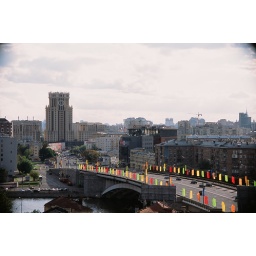
View of Paveletskaya square from roof of a house near Taganskaya Square.